Maria Iasneva-Golubeva

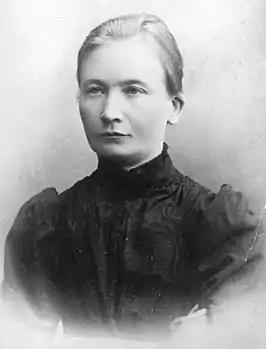
Maria Iasnova-Golubeva in the 1990s

Maria Petrovna Iasneva-Golubeva (1861 – 10 May 1936) was a Russian revolutionary. She was first a member of the narodniki movement, and joined the social democrats in 1901.